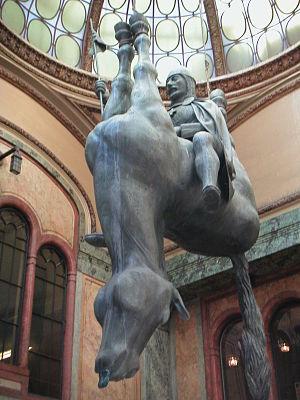
Cet article recense les statues équestres en République tchèque.